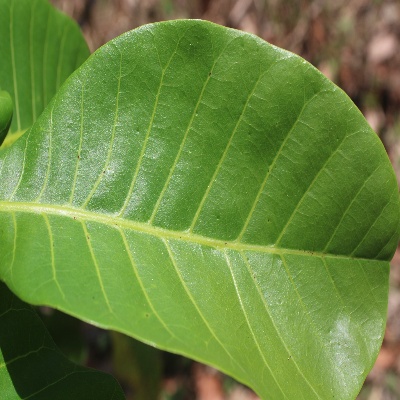
Crop: Cashew
Condition: healthy